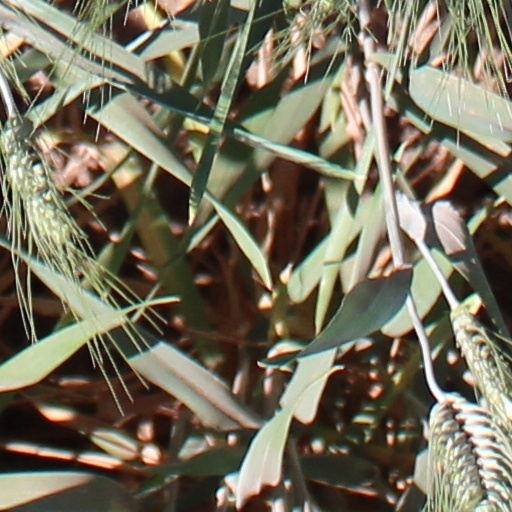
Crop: wheat